Houston Texans

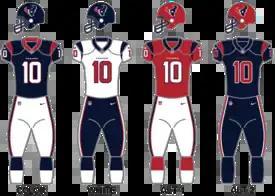
The Texans' uniform set from 2002 to 2023. The red helmet was introduced in 2023, the Color Rush uniform was introduced in 2017, and the red pants were briefly worn from 2007 to 2010 before being reintroduced in 2023.

In April 2024, the Texans unveiled redesigned uniforms. The primary dark blue helmets remained, but the home blue uniforms were updated to include the Texans primary crest on the sleeve and new collar stripes, while the road white uniform featured blue and red horn stripes on the sleeves, along with blue numbers with red trim. The white uniform's design also served as the basis for the red alternate uniform, which is paired with a red helmet containing the blue horn stripes. A second alternate uniform is a navy blue base with "H-Town blue" accents; numbers are red with "H-Town blue" trim. This set is paired with a navy blue alternate helmet containing the "H-Star" decal in "H-Town blue" with red trim. The inclusion of a second alternate helmet is due to the NFL allowing teams with new uniforms to unveil these helmets in advance this season.